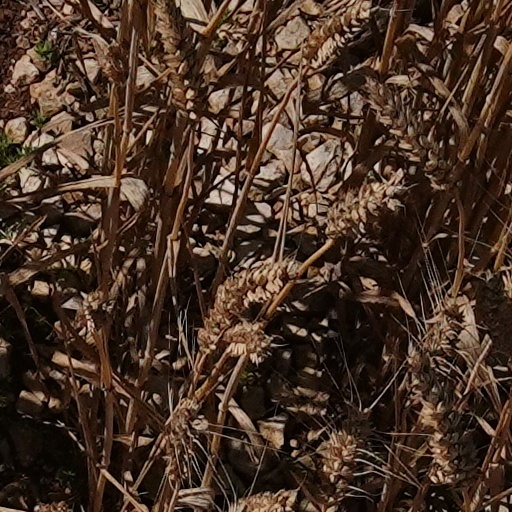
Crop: wheat